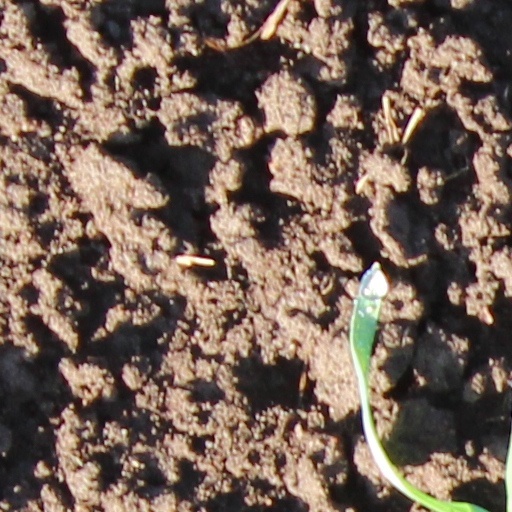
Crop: wheat